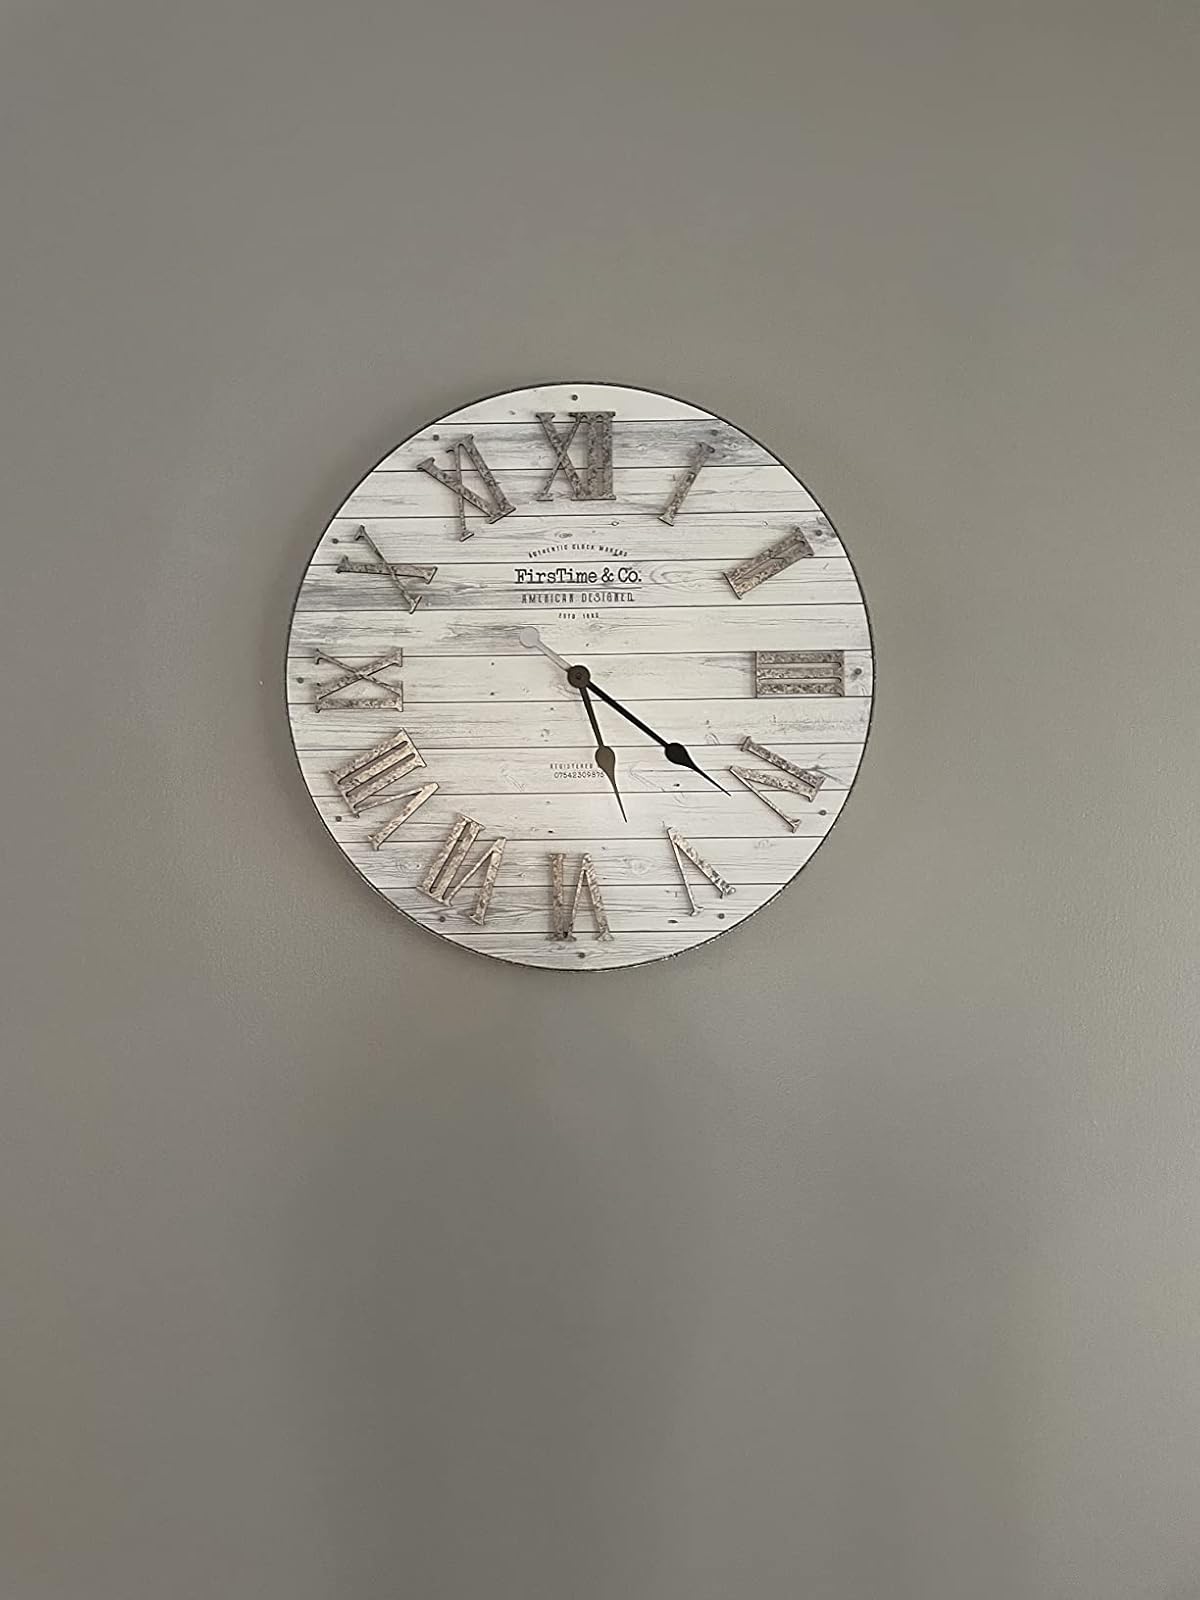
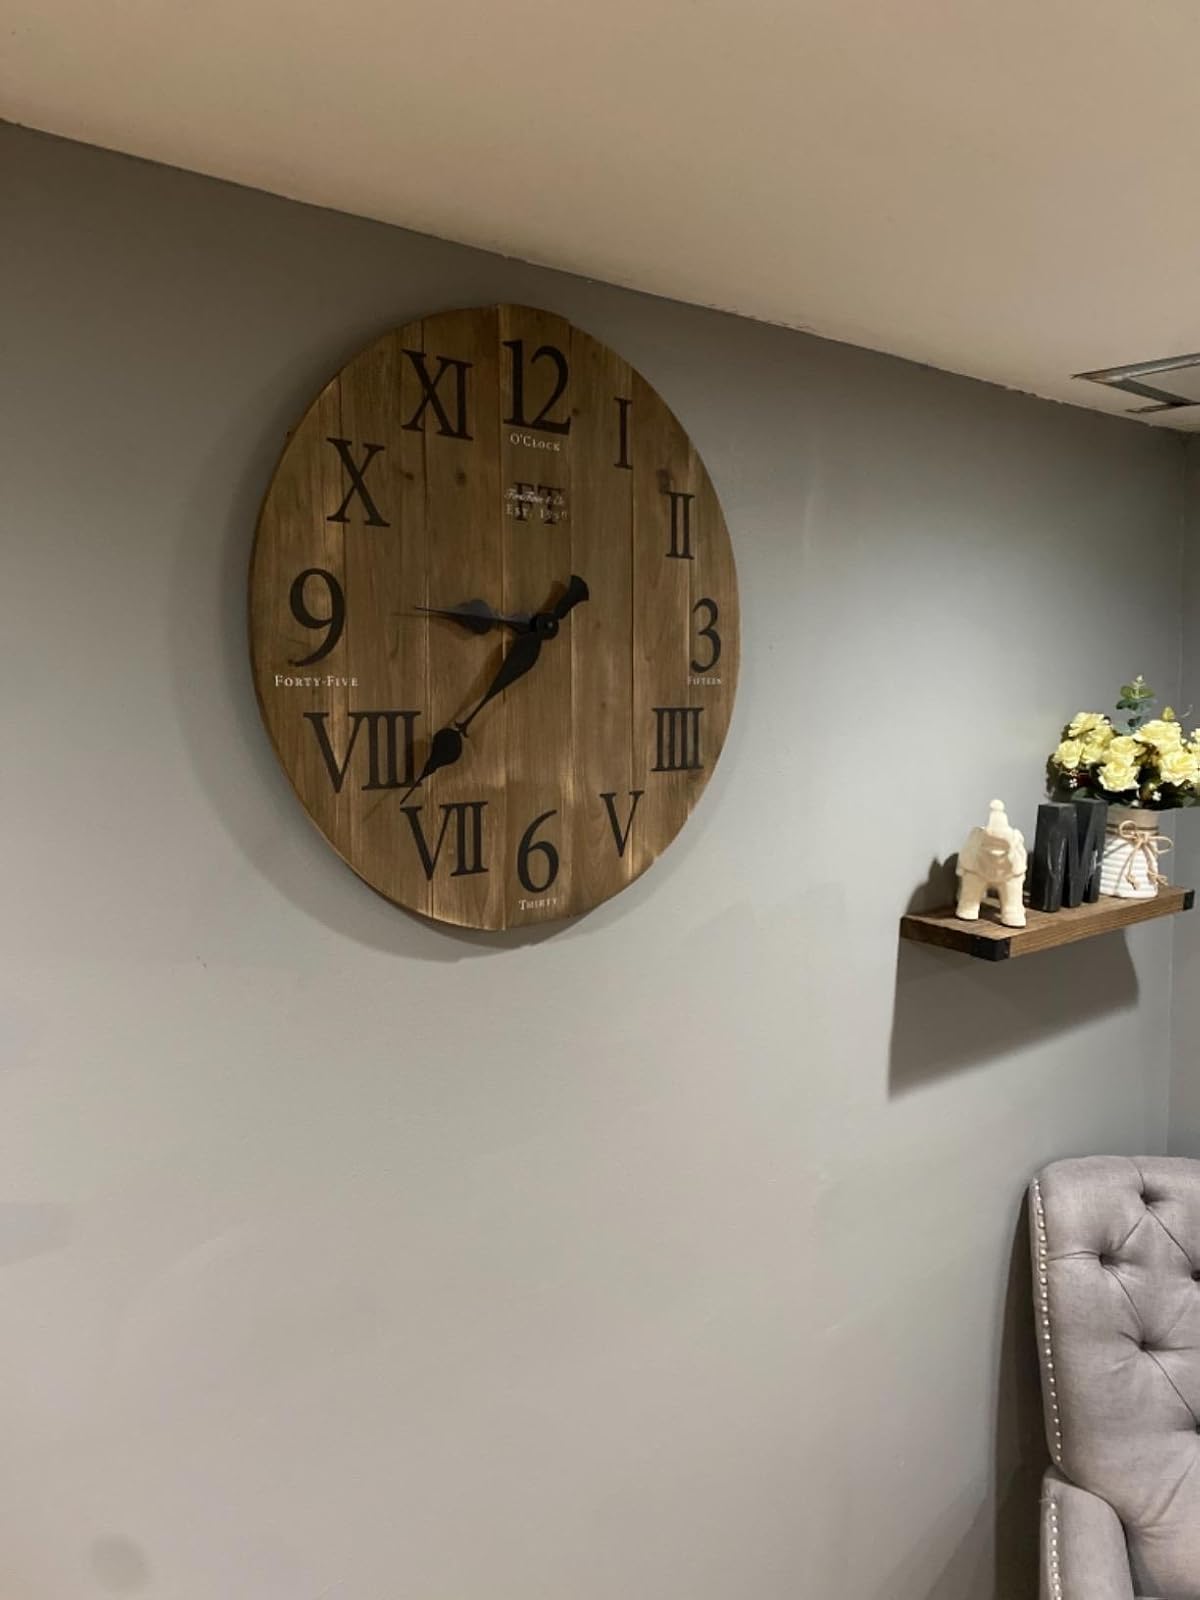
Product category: clock
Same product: no